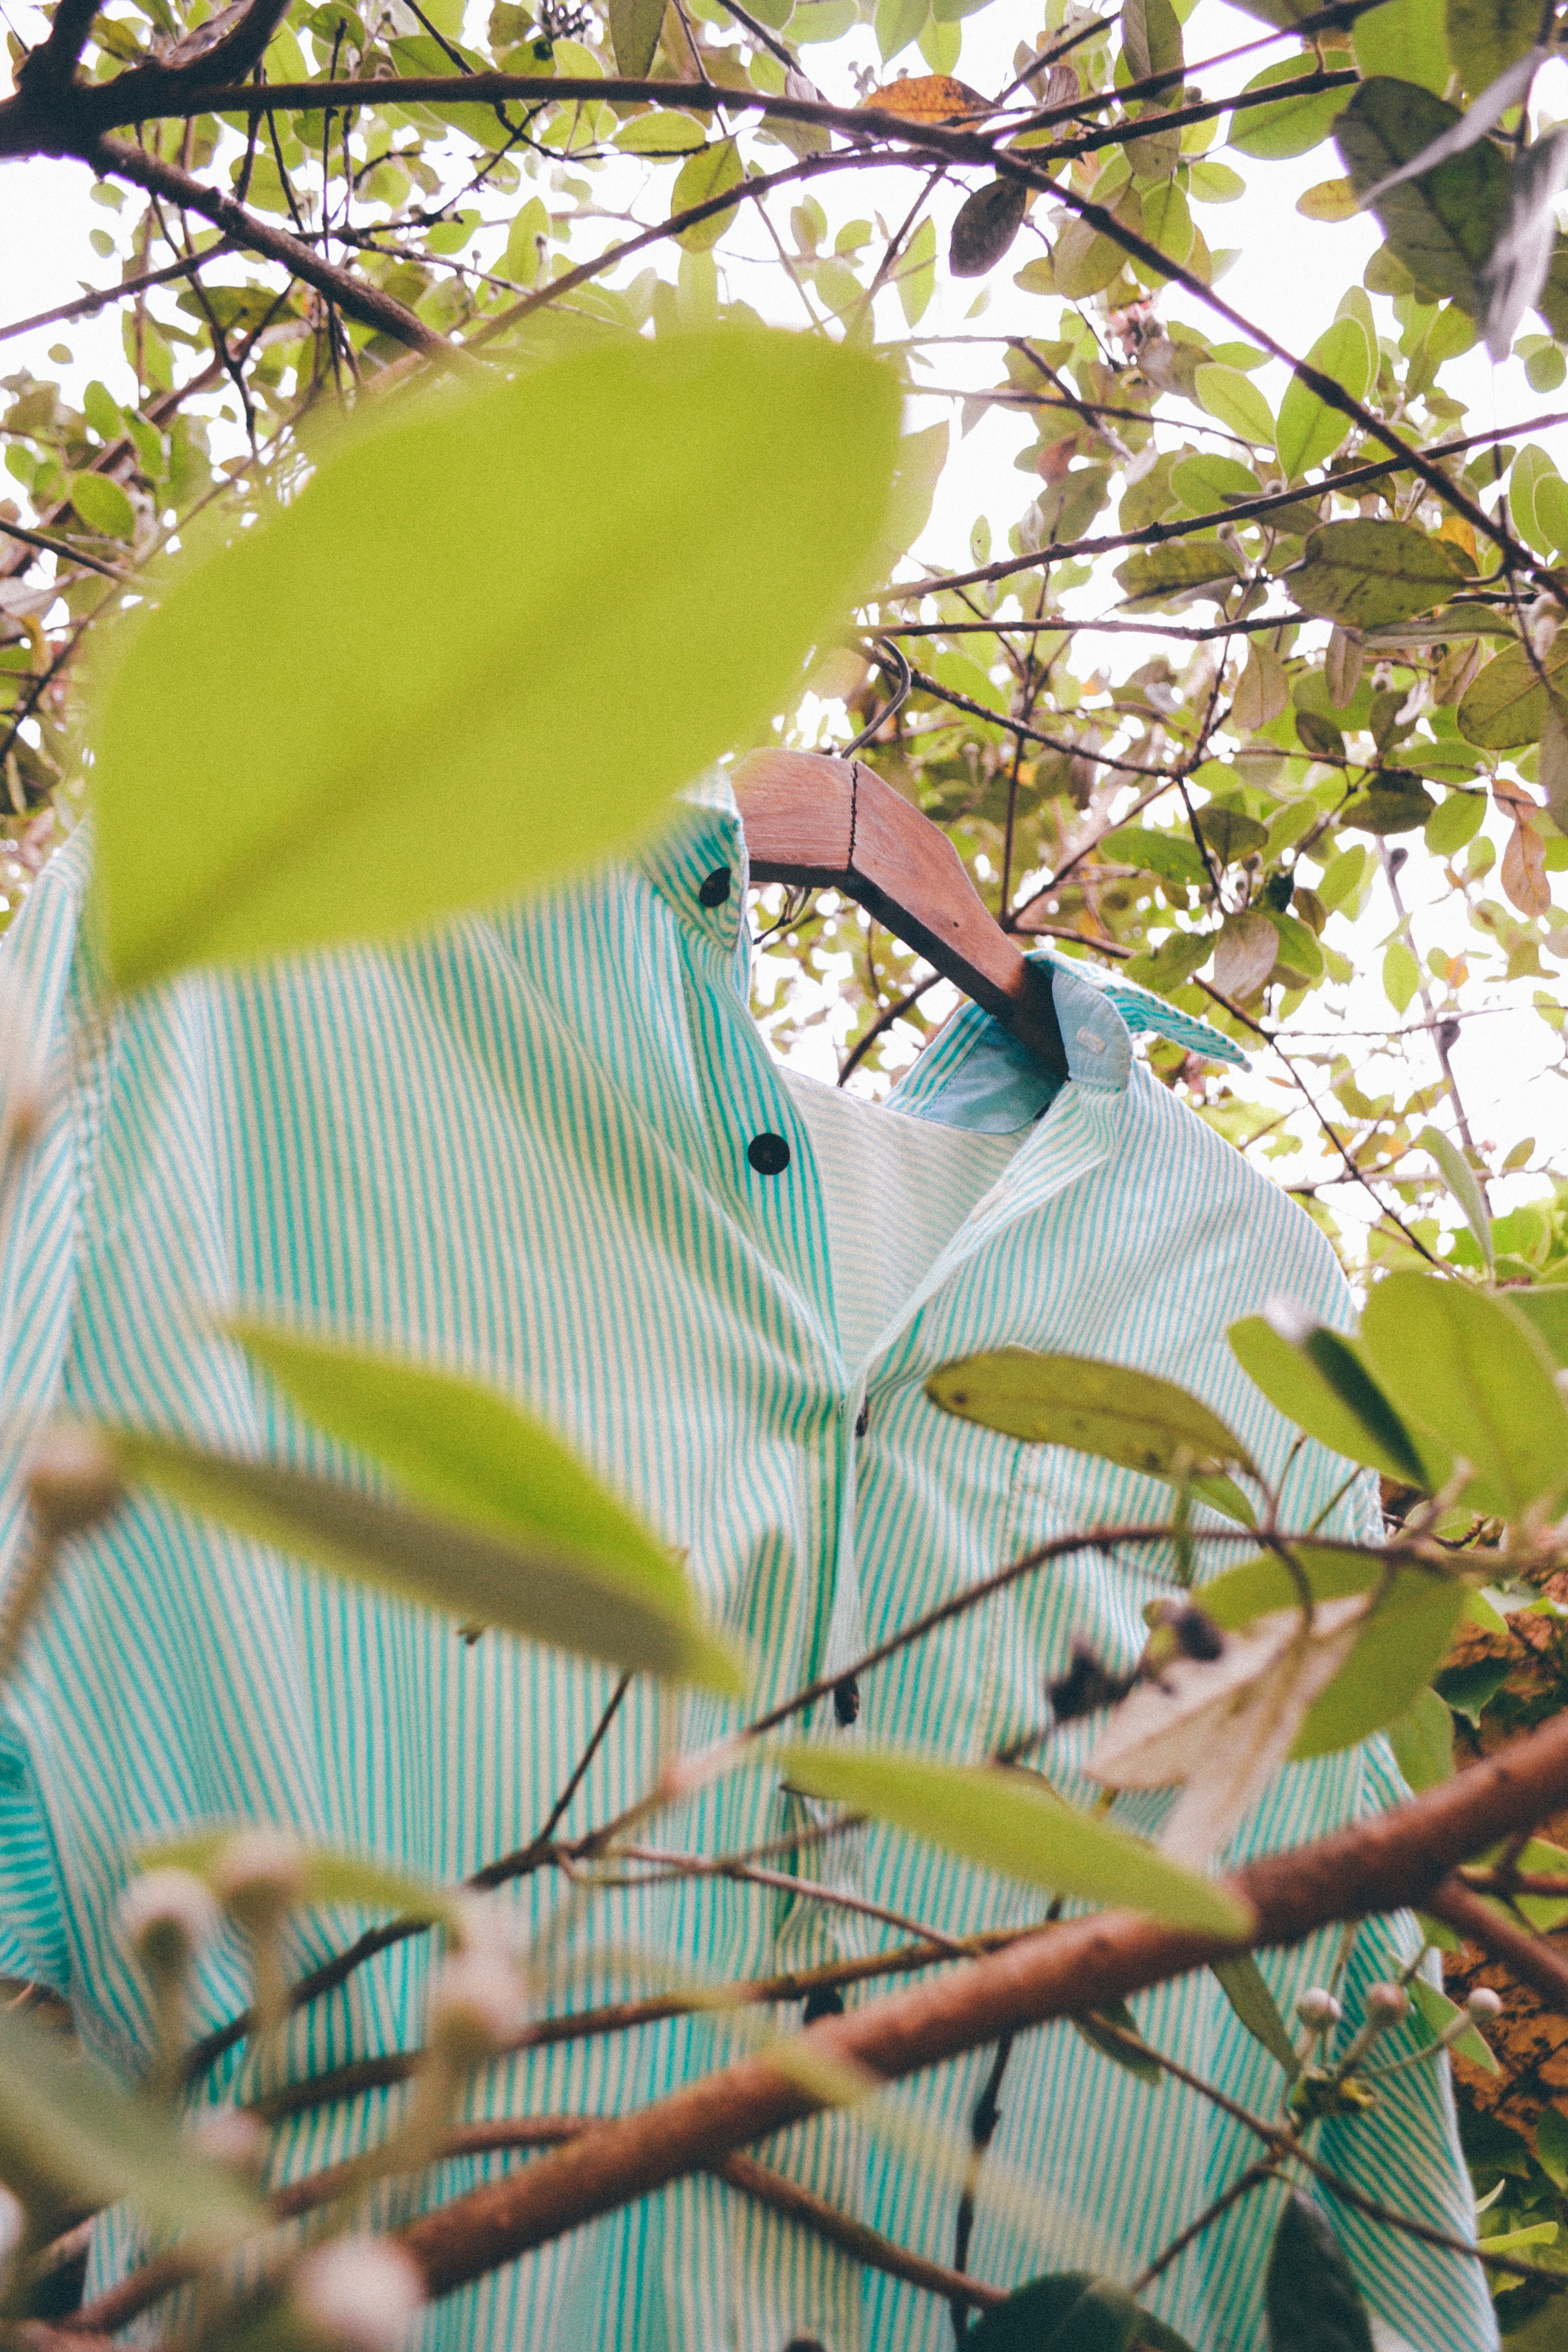
branch, leaf, flower, green, botany